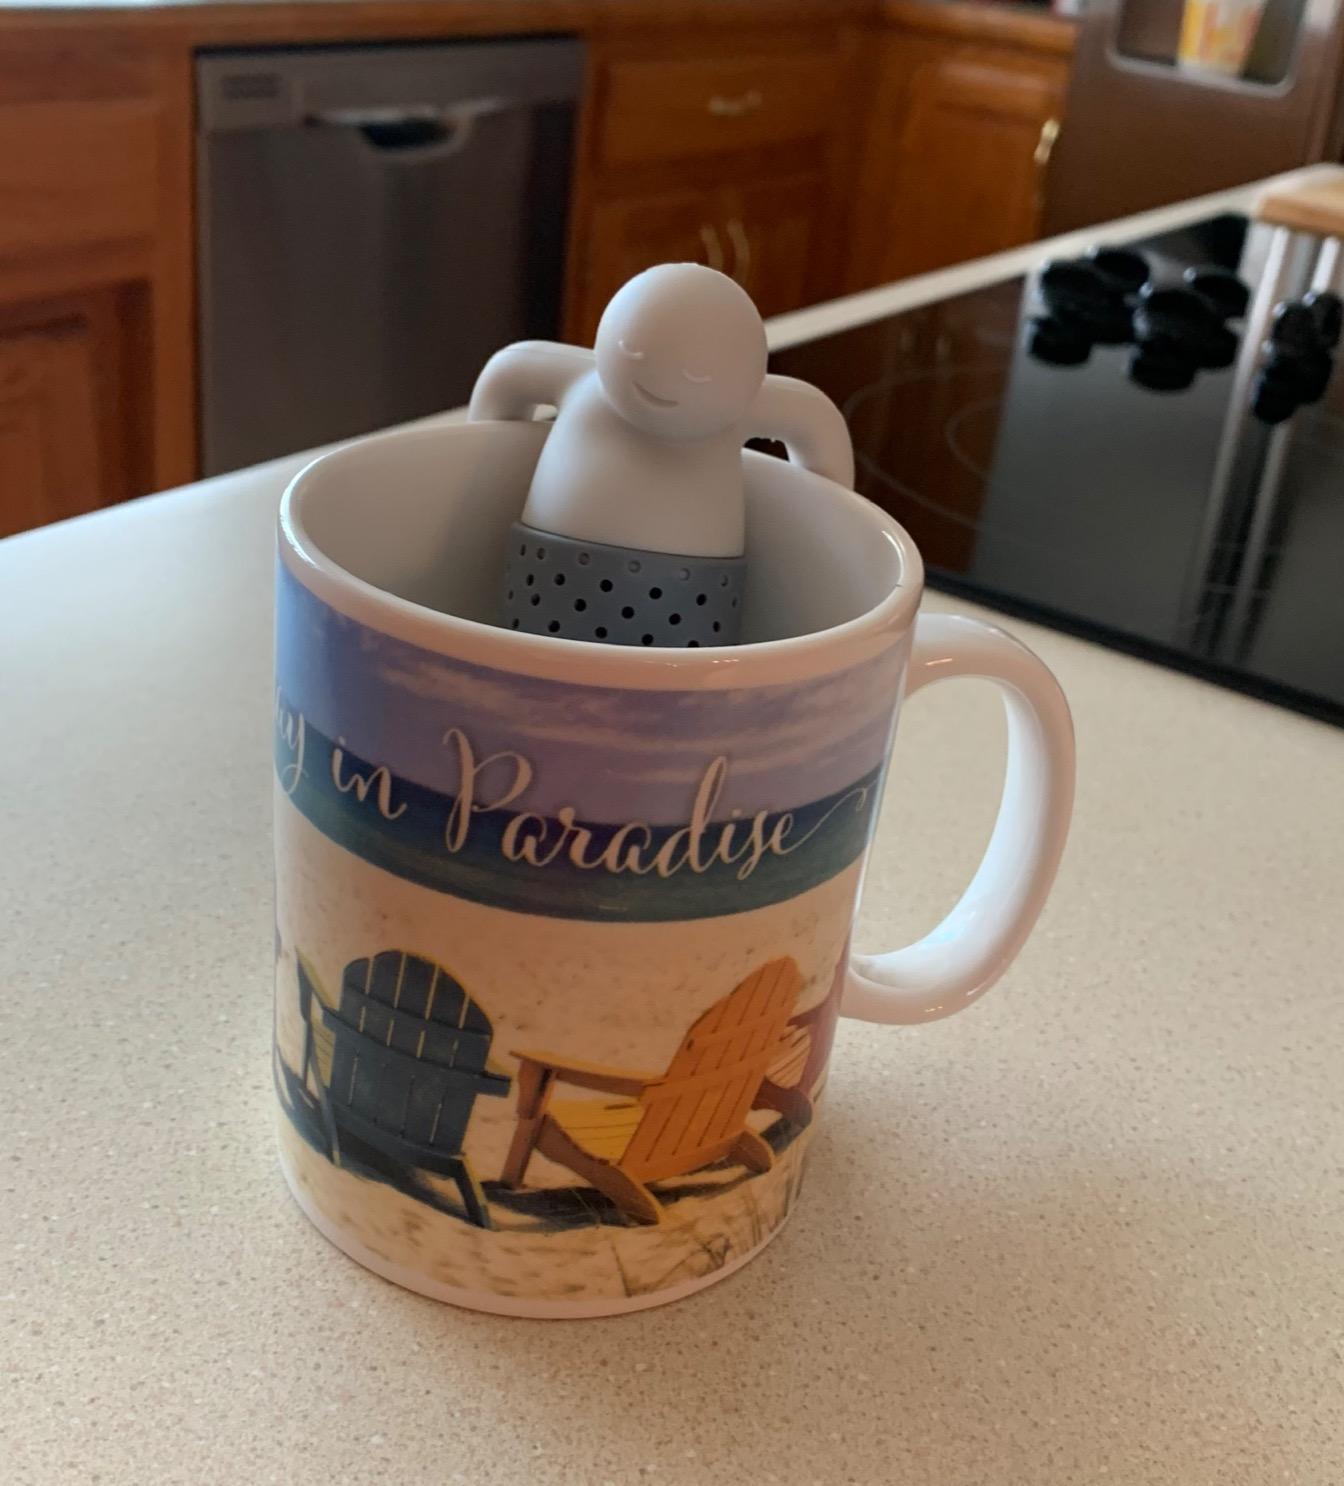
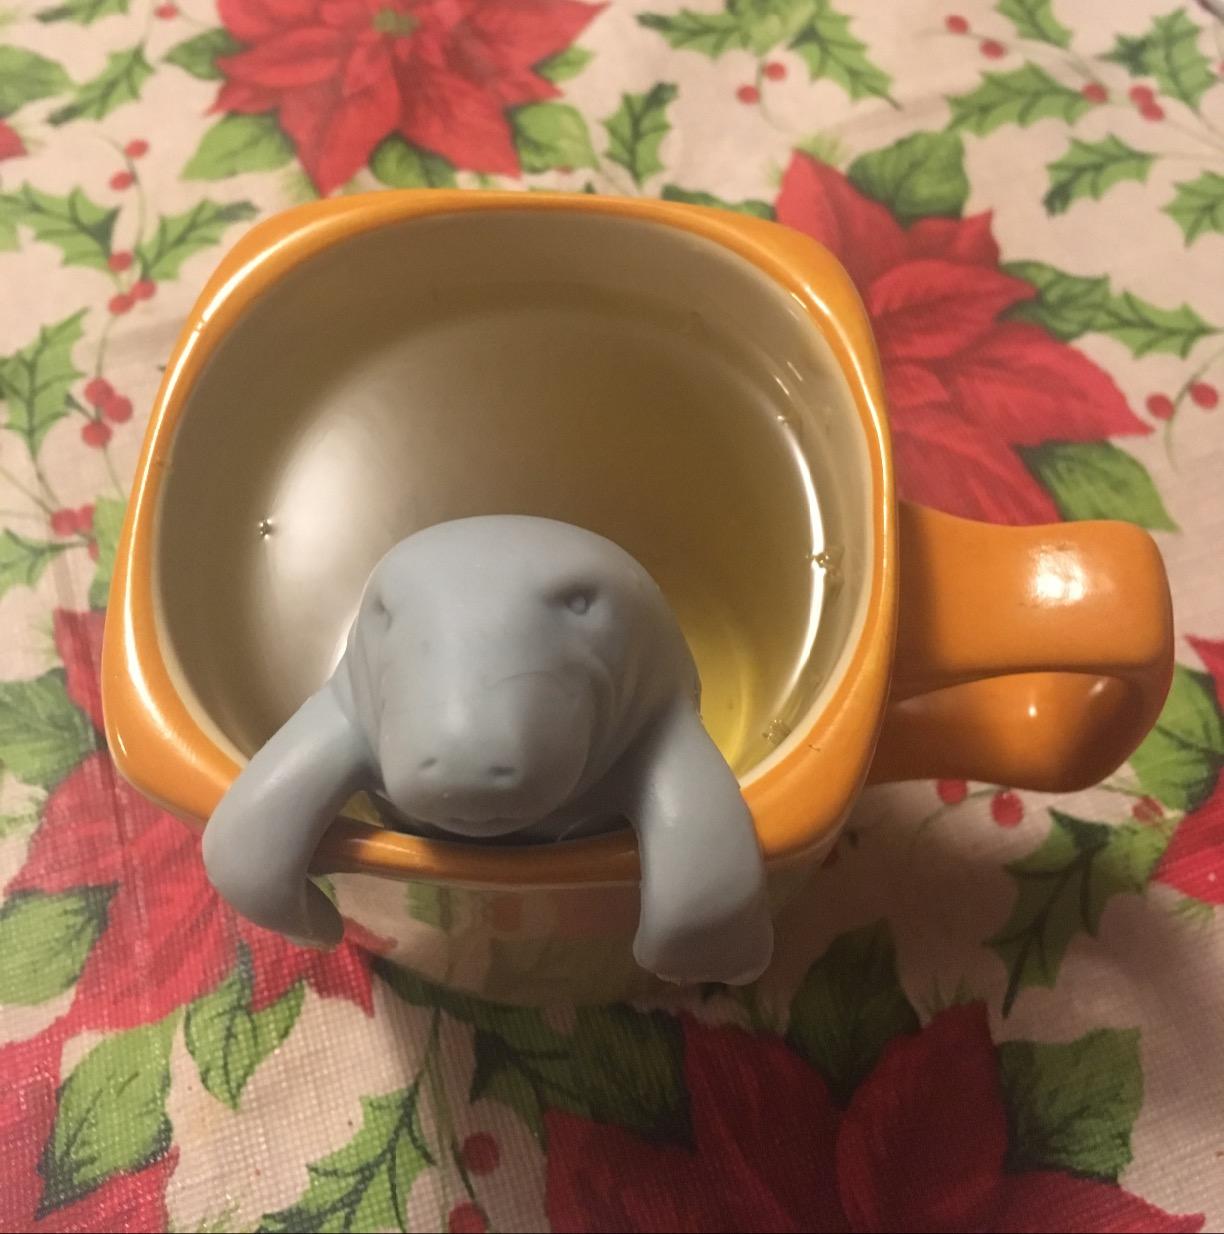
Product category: items_tea
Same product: no